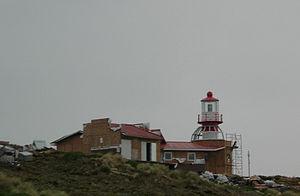
Le phare Monumental Isla Hornos, phare Monumental Cabo de Hornos, ou phare Isla Hornos est un phare situé à l’extrémité sud-est de l'île Horn au Chili. Il a une grande importance pour la navigation maritime : en effet, on estime à 10 000 navigateurs qui ont péri au large du phare et 800 navires engloutis.
Cette liste recense les phares du Chili, dont les côtes sont particulièrement longues et dangereuses. En effet, le Chili compte au moins 5 000 îles rocheuses. La signalisation maritime est effectuée par le Servicio de Señalización Marítima au sein du Service hydrographique et océanographique de la marine chilienne dépendant de la Marine chilienne.
L'île Horn est l'île la plus méridionale de l'archipel L'Hermite, archipel chilien de la Terre de Feu. Elle est surtout connue pour abriter le cap Horn et est souvent considérée comme la terre la plus méridionale d'Amérique même si ce titre revient aux îles Diego Ramirez, à 105 kilomètres à l'ouest-sud-ouest de l'île Horn. La ville d'Ushuaïa se trouve à 138 km au nord-nord-ouest.